Mabel Watson Raimey

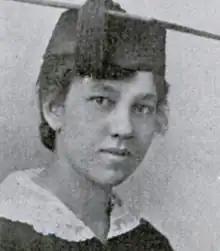
Mabel Watson Raimey, from a 1918 publication

Mabel Watson Raimey (December 12, 1895 – December 1, 1986) was Wisconsin’s first African American female lawyer.